Torkilstrup Windmill

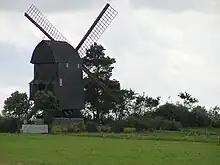
Torkilstrup Windmill

Torkilstrup Windmill is a post mill south of the village of Torkilstrup on the Danish island of Falster. Dating from 1743, it is one of the country's few post mills which still stand on their original site. It was listed in the Danish registry of protected buildings and places in 1959.